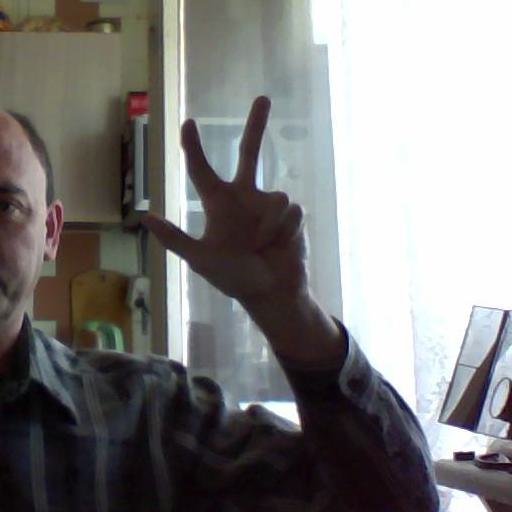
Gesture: three2